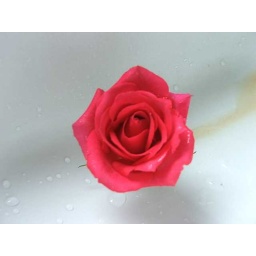
single pink rose in sink